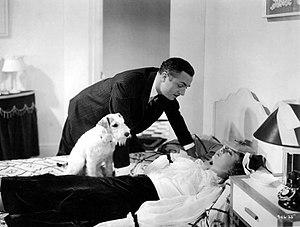
William Powell est un acteur américain né à Pittsburgh le 29 juillet 1892, mort le 5 mars 1984 à Palm Springs, Californie, États-Unis. Il fut un des acteurs phares de la MGM et connut la consécration grâce au rôle du détective Nick Charles dans la série des Thin Man, aux côtés de Myrna Loy avec qui il apparut quatorze fois à l'écran, formant l'un des duos les plus populaires.